List of Commando raids on the Atlantic Wall

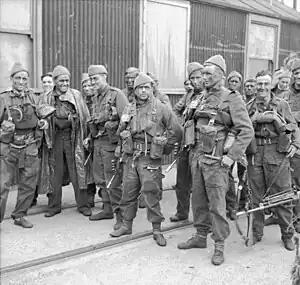
British Commandos after returning from Operation Abercrombie, a raid on the French coast near Boulogne in April 1942

Commando raids were made by the Western Allies during much of the Second World War against the Atlantic Wall. The raids were conducted by the armed forces of Britain, the Commonwealth and a small number of men from the occupied territories serving with No. 10 (Inter-Allied) Commando during the Second World War. All the operations took place between the Arctic Circle in Norway and the France–Spain border, along what was known as the Atlantic Wall.